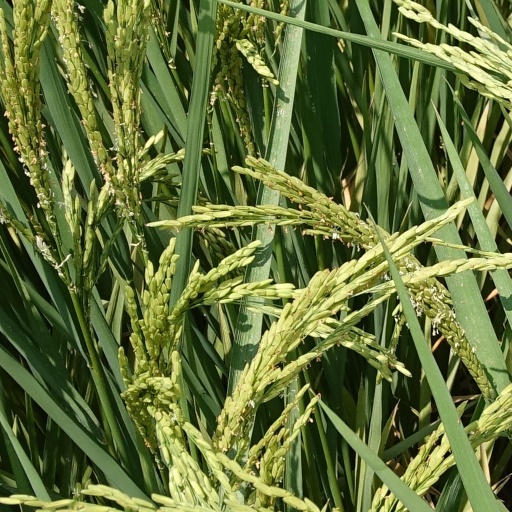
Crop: rice